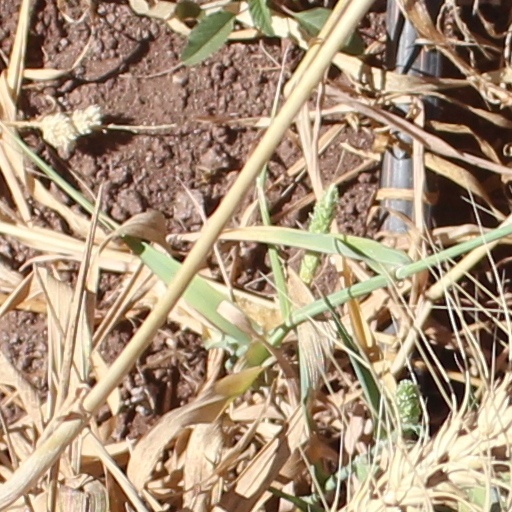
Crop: wheat